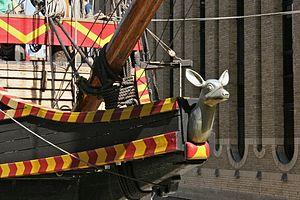
Le Golden Hinde est une réplique grandeur nature du galion de Francis Drake : le Golden Hind.